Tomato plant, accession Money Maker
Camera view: horizontal (90 deg, fisheye); turntable rotation: 120 degrees
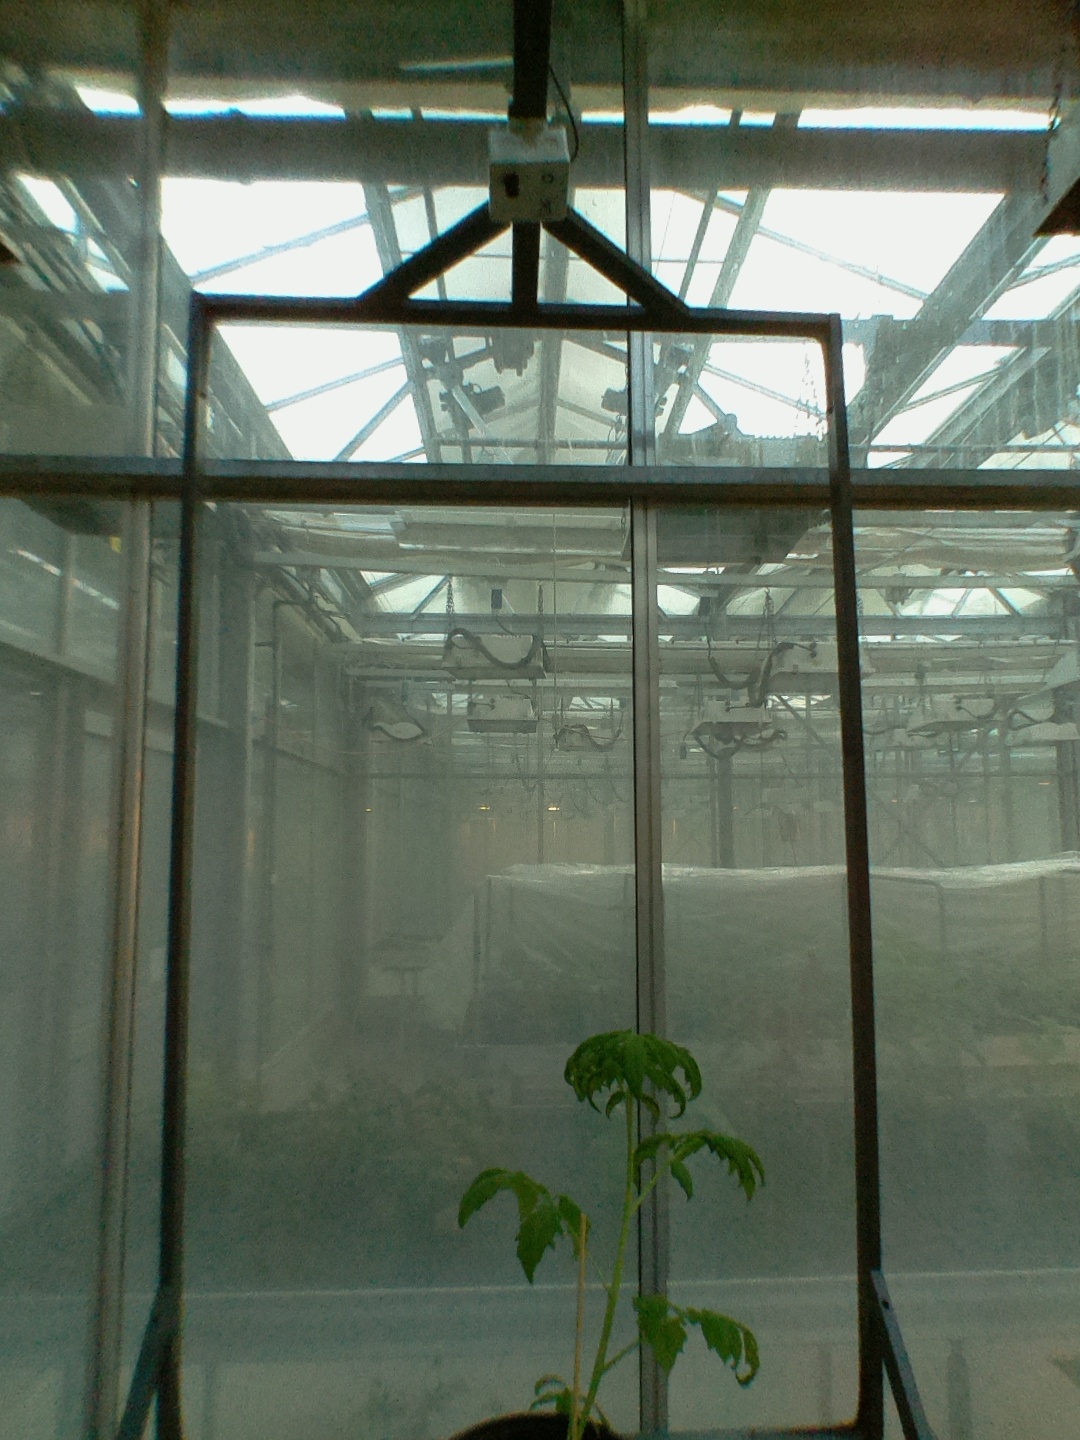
BBCH growth stage 13: 6 of true leaves visible